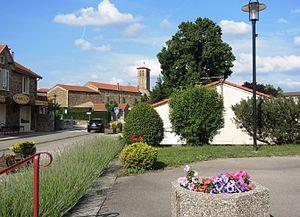
Ardoix village entrée
Ardoix est une commune française située dans le département de l'Ardèche, en région Auvergne-Rhône-Alpes.